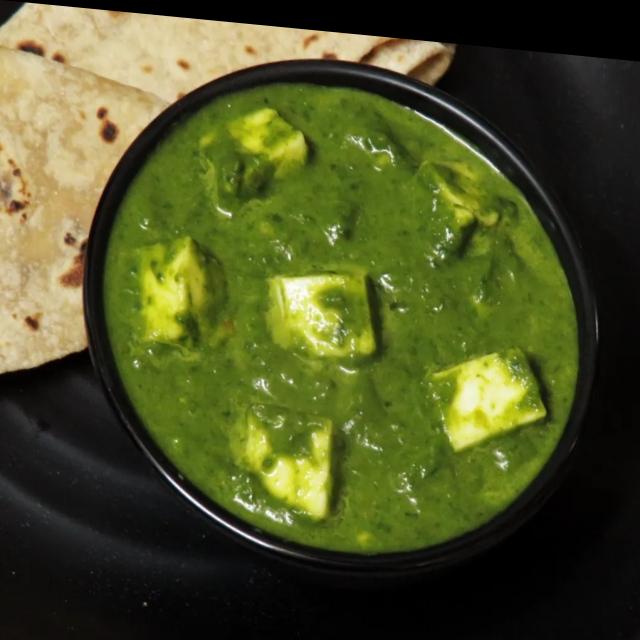
Dish: palak_paneer